Gayatri Devi

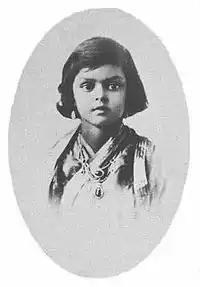
Gayatri Devi as a child

Born into a Hindu royal family, she had Bengali and royal Koch ancestry on her paternal side, while her maternal side was of royal Maratha descent. Her father, Prince Jitendra Narayan of Cooch Behar, presently in West Bengal, was the younger brother of the Yuvaraja (Crown Prince). She was related to Keshub Chandra Sen (A prominent figure in the Bengal Renaissance and social reformer) through her paternal grandmother, Suniti Devi, who was the daughter of Keshub Chandra Sen. Her mother was Maratha Princess Indira Raje of Baroda, the only daughter of Maratha King, Maharaja Sayajirao Gaekwad III, an extremely beautiful princess and a legendary socialite. Early in her life, her uncle's death led to her father ascending the throne (gaddi). Gayatri studied at Glendower Preparatory School in London, Patha Bhavana of Visva-Bharati University, Shantiniketan, and later in Lausanne, Switzerland, where she travelled with her mother and siblings, then studied secretarial skills in London School of Secretaries; Brillantmont and Monkey Club London.